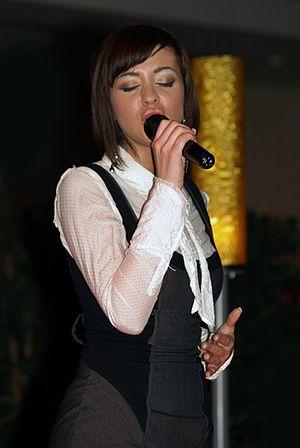
Sanja Grohar à Kranj est un mannequin, une chanteuse et une présentatrice de télévision Slovène.